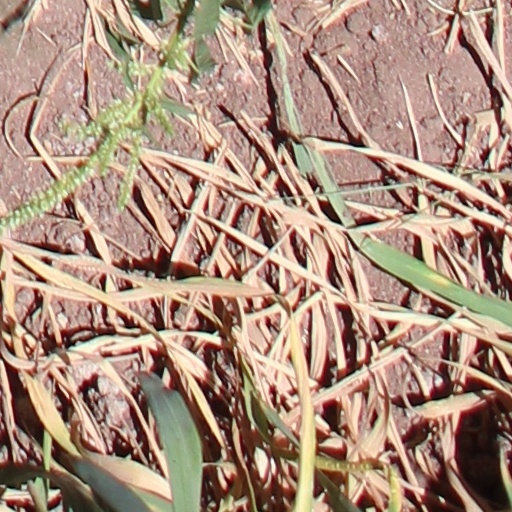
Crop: wheat